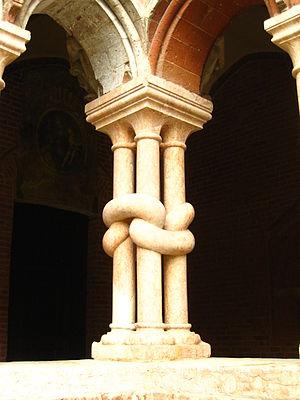
L'abbaye de Chiaravalle della Colomba, située à Alseno, dans la province de Plaisance et la région Émilie-Romagne en Italie, est une abbaye cistercienne.